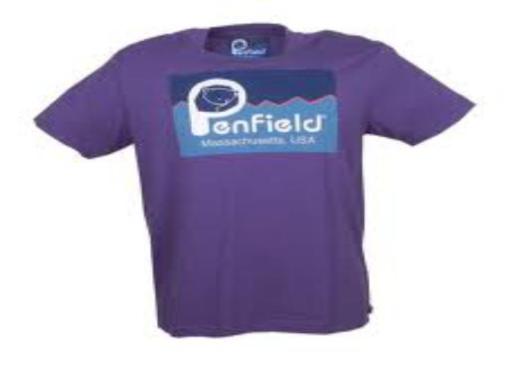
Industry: Clothes